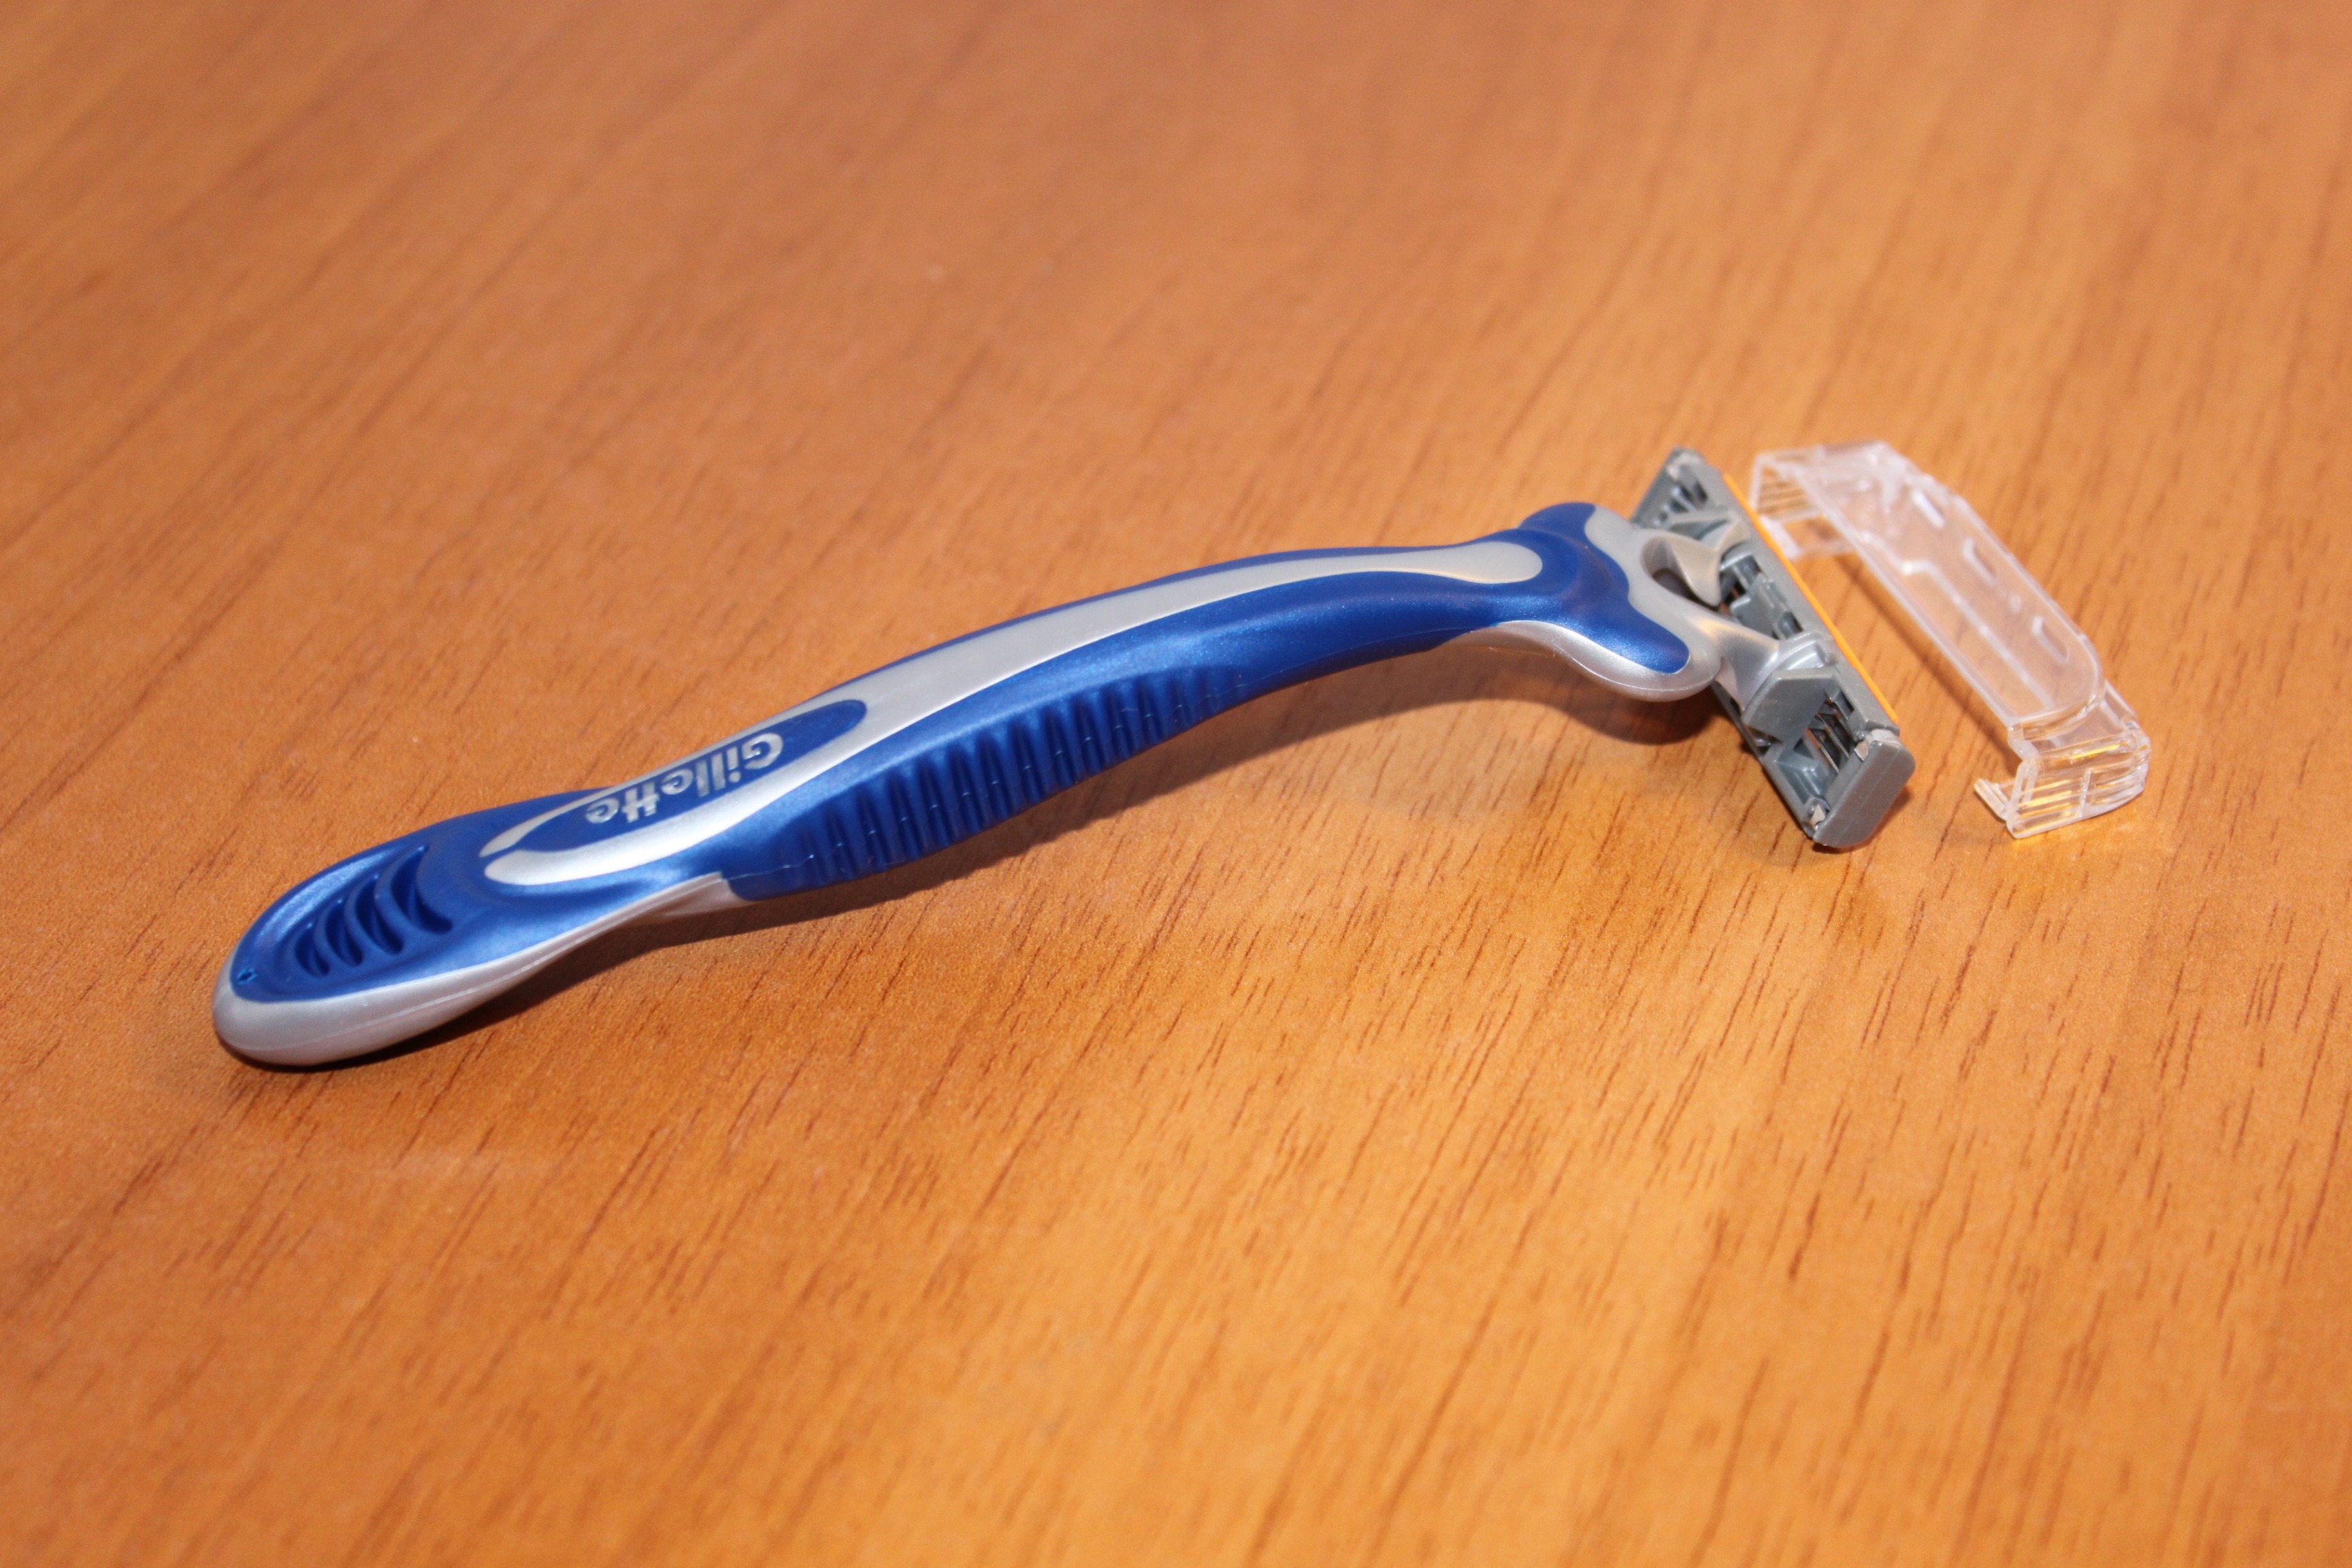
blue, gamble, objects, blades, disposable, beauty, blade, household, shave, editorial, razors, gillette, bicycle part, procter